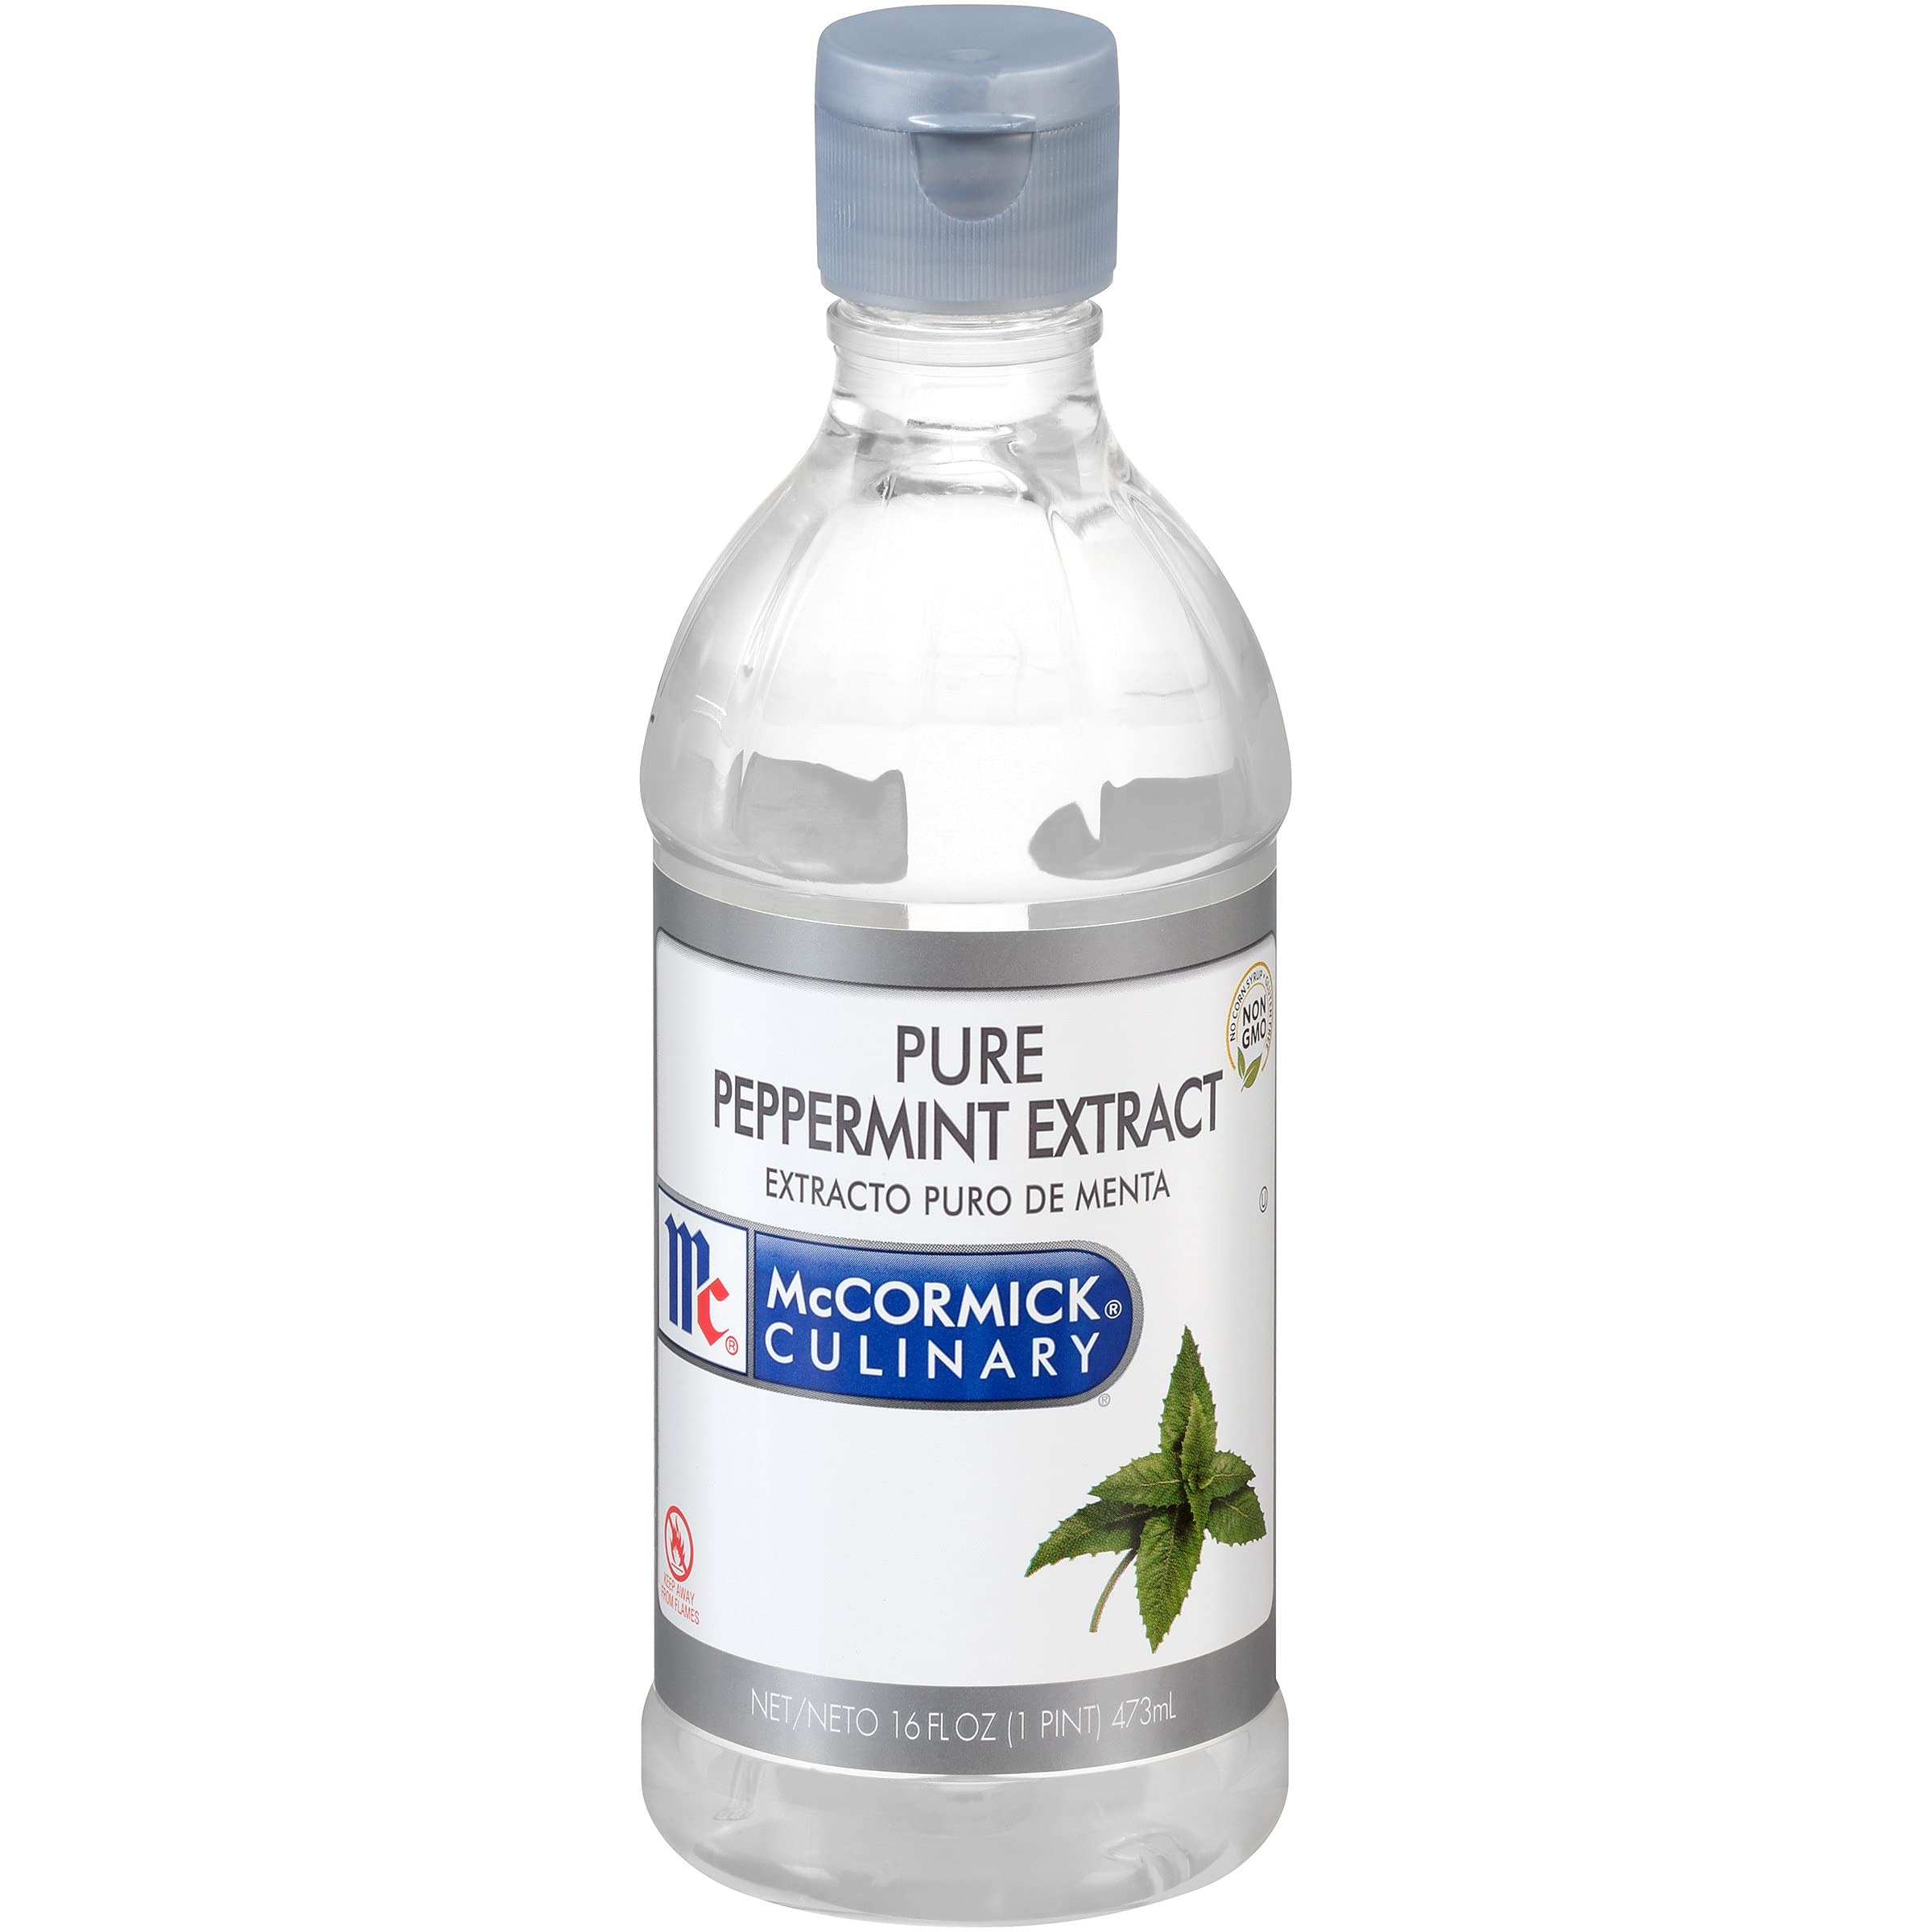
Item Name: McCormick Culinary Pure Peppermint Extract, 16 fl oz - One 16 Fluid Ounce Bottle of Peppermint Extract, Made from Real Peppermint Leaves to Add Flavor to Milkshakes, Coffees, Cocktails and More
Bullet Point 1: PURE FLAVOR: Made from the oil of real peppermint leaves, this product has an extra clean aroma and flavor; refreshing flavor and scent is perfect in liqueurs, cookies, sauces and beverages
Bullet Point 2: HIGH QUALITY EXTRACT: This peppermint flavoring features premium, lively pepper-minty flavor sourced from the highest-quality ingredients; genuine extract made from the best peppermint
Bullet Point 3: PERFECT FOR CHEFS: Crafted specifically for chefs, McCormick Peppermint Extract delivers remarkable performance and unmatched quality; 16-ounce size is perfect for professional kitchens
Bullet Point 4: VERSATILE: Pure peppermint extract is excellent for adding minty flavor to cocktails, coffees and milkshakes; enjoy your favorite recipes or experiment with adding minty notes to other dishes
Bullet Point 5: FEEL GOOD INGREDIENTS: McCormick Peppermint Extract for baking is gluten-free, non-GMO and kosher; you can unscrew the flip-top to add large amounts to any bulk recipe or dispense individual drops to enhance all your culinary creations
Value: 16.0
Unit: Fl Oz

Price: 28.95